Mongrel

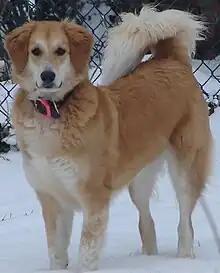

The words "cur", "tyke", "mutt", and "mongrel" are used, sometimes in a derogatory manner. There are also regional terms for mixed-breed dogs. In the United Kingdom, "mongrel" is the unique technical word for a mixed-breed dog. North Americans generally prefer the term "mix" or "mixed-breed". "Mutt" is also commonly used in the United States and Canada. Some American registries and dog clubs that accept mixed-breed dogs use the term "All-American" to describe mixed-breed dogs.